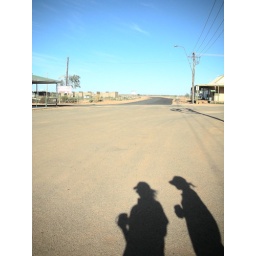
In the main street having a cup of tea in the morning sun